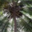
Label: palm_tree